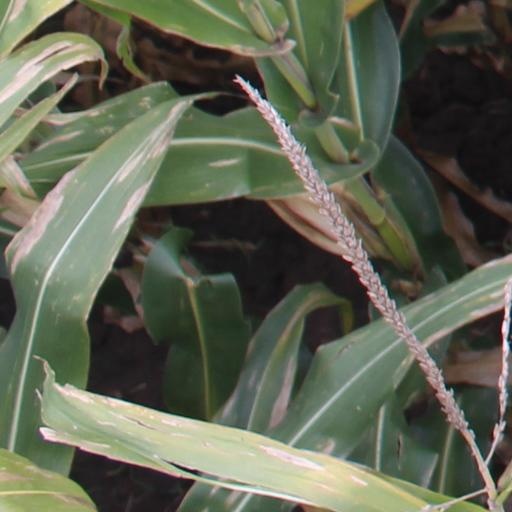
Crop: maize; corn